Red-faced malkoha

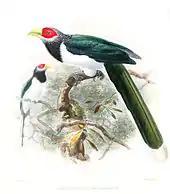
Colour plate from "A History of the Birds of Ceylon, Volume 1" by John Gerrard Keulemans, 1878

This is a large species at 46 cm with a long graduated tail. Its back is dark green, and the uppertail is green edged with white. The belly and undertail are white, the latter being barred black. The crown and throat are black, and the lower face white. There is a large red patch around the eye and the bill is green. Sexual dimorphism present where males are having dark brown iris and females are with creamy white iris. Juveniles are with much duller plumage.